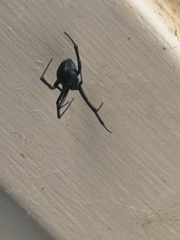
Species: Lactrodectus_hesperus